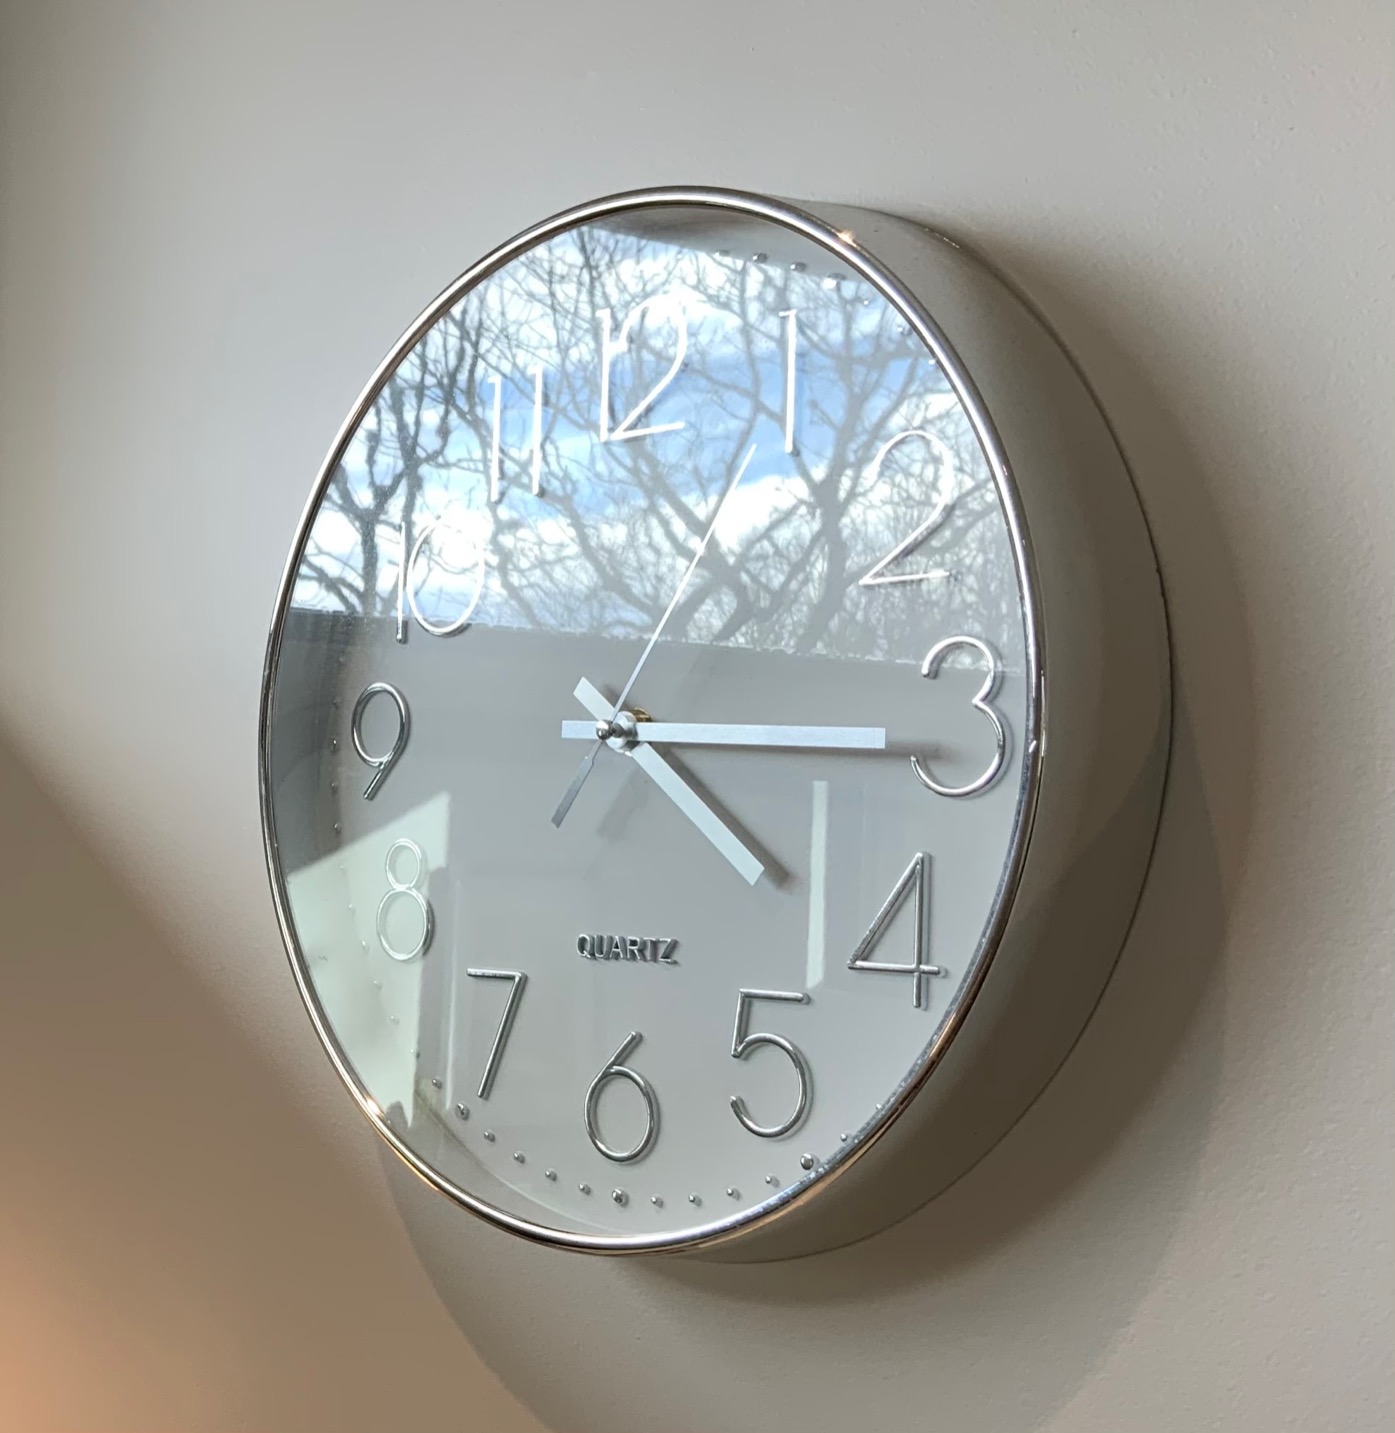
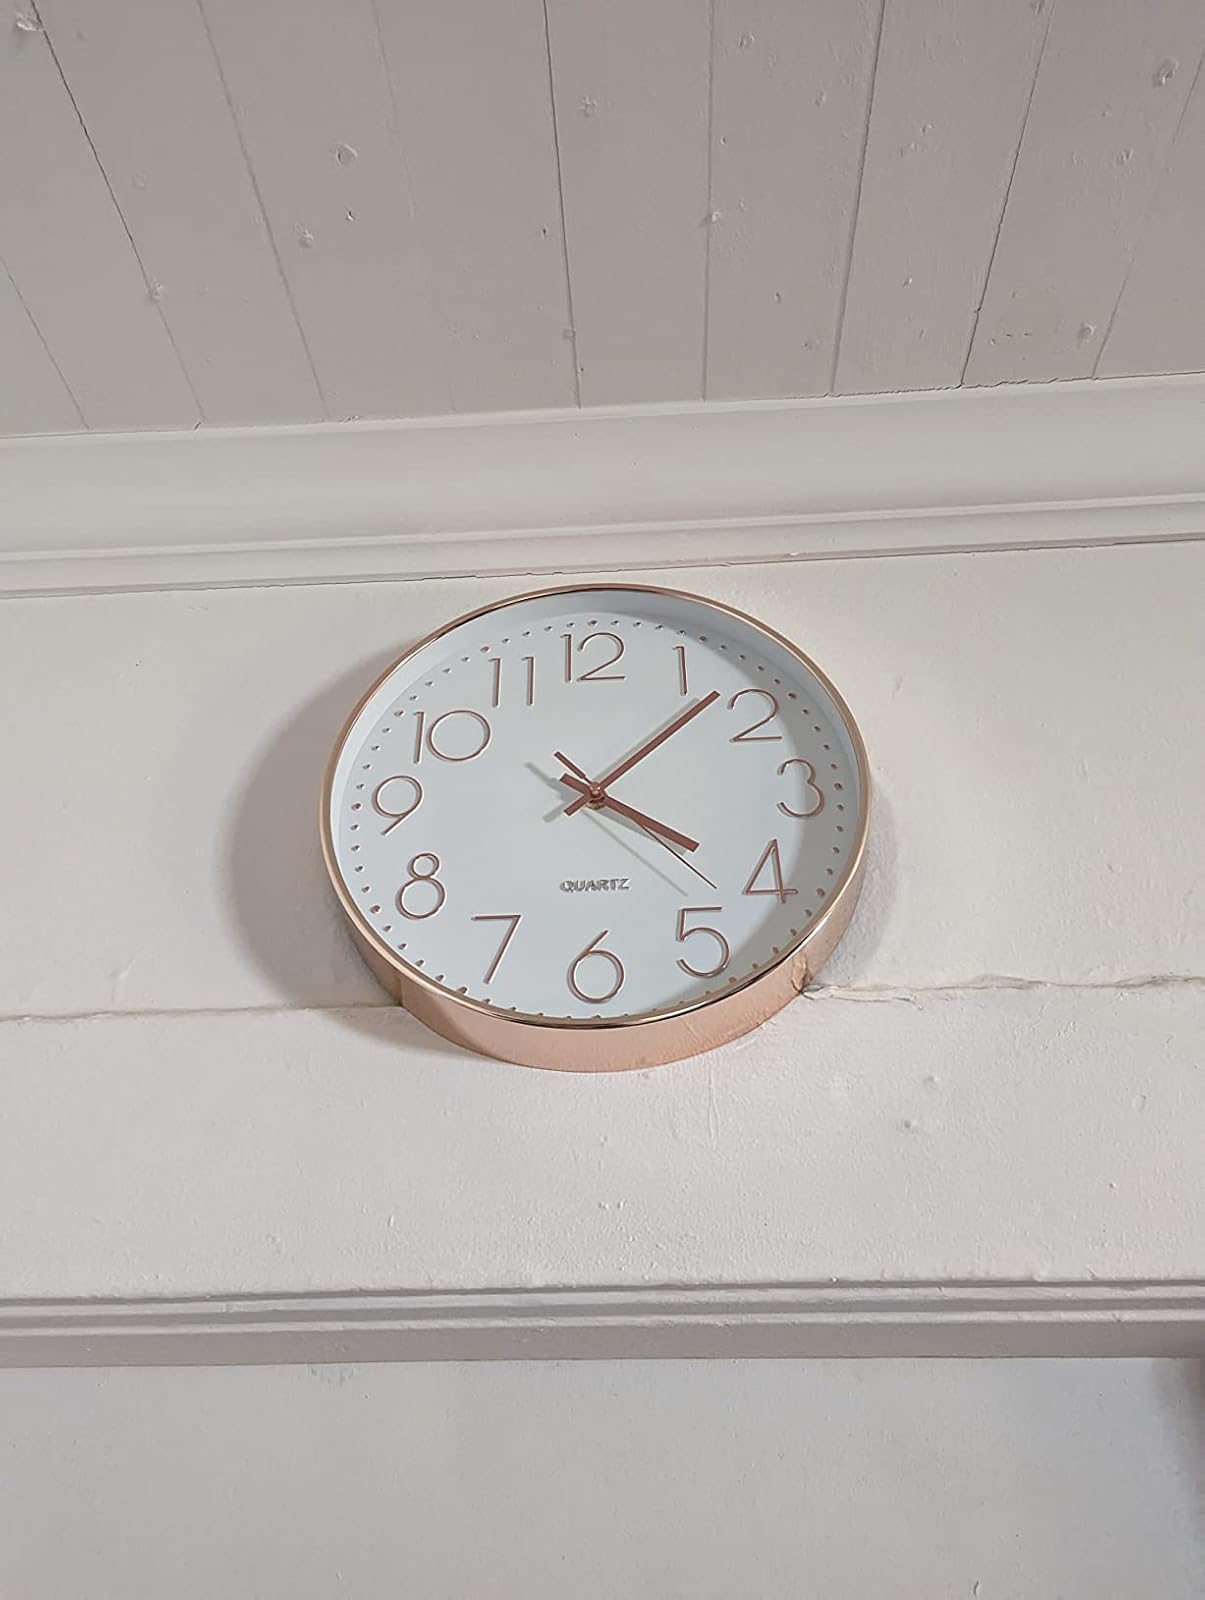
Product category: clock
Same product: no